Deforestation in Costa Rica

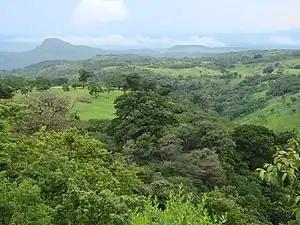
Costa Rica's tropical landscape

Deforestation is a major threat to biodiversity and ecosystems in Costa Rica. The country has a rich biodiversity with some 12,000 species of plants, 1,239 species of butterflies, 838 species of birds, 440 species of reptiles and amphibians, and 232 species of mammals, which have been under threat from the effects of deforestation. Agricultural development, cattle ranching, and logging have caused major deforestation as more land is cleared for these activities. Despite government efforts to mitigate deforestation, it continues to cause harm to the environment of Costa Rica by impacting flooding, soil erosion, desertification, and loss of biodiversity.